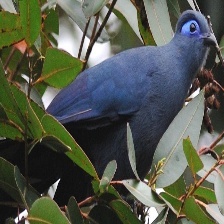
Species: BLUE COAU
Scientific name: COUA CAERULEA